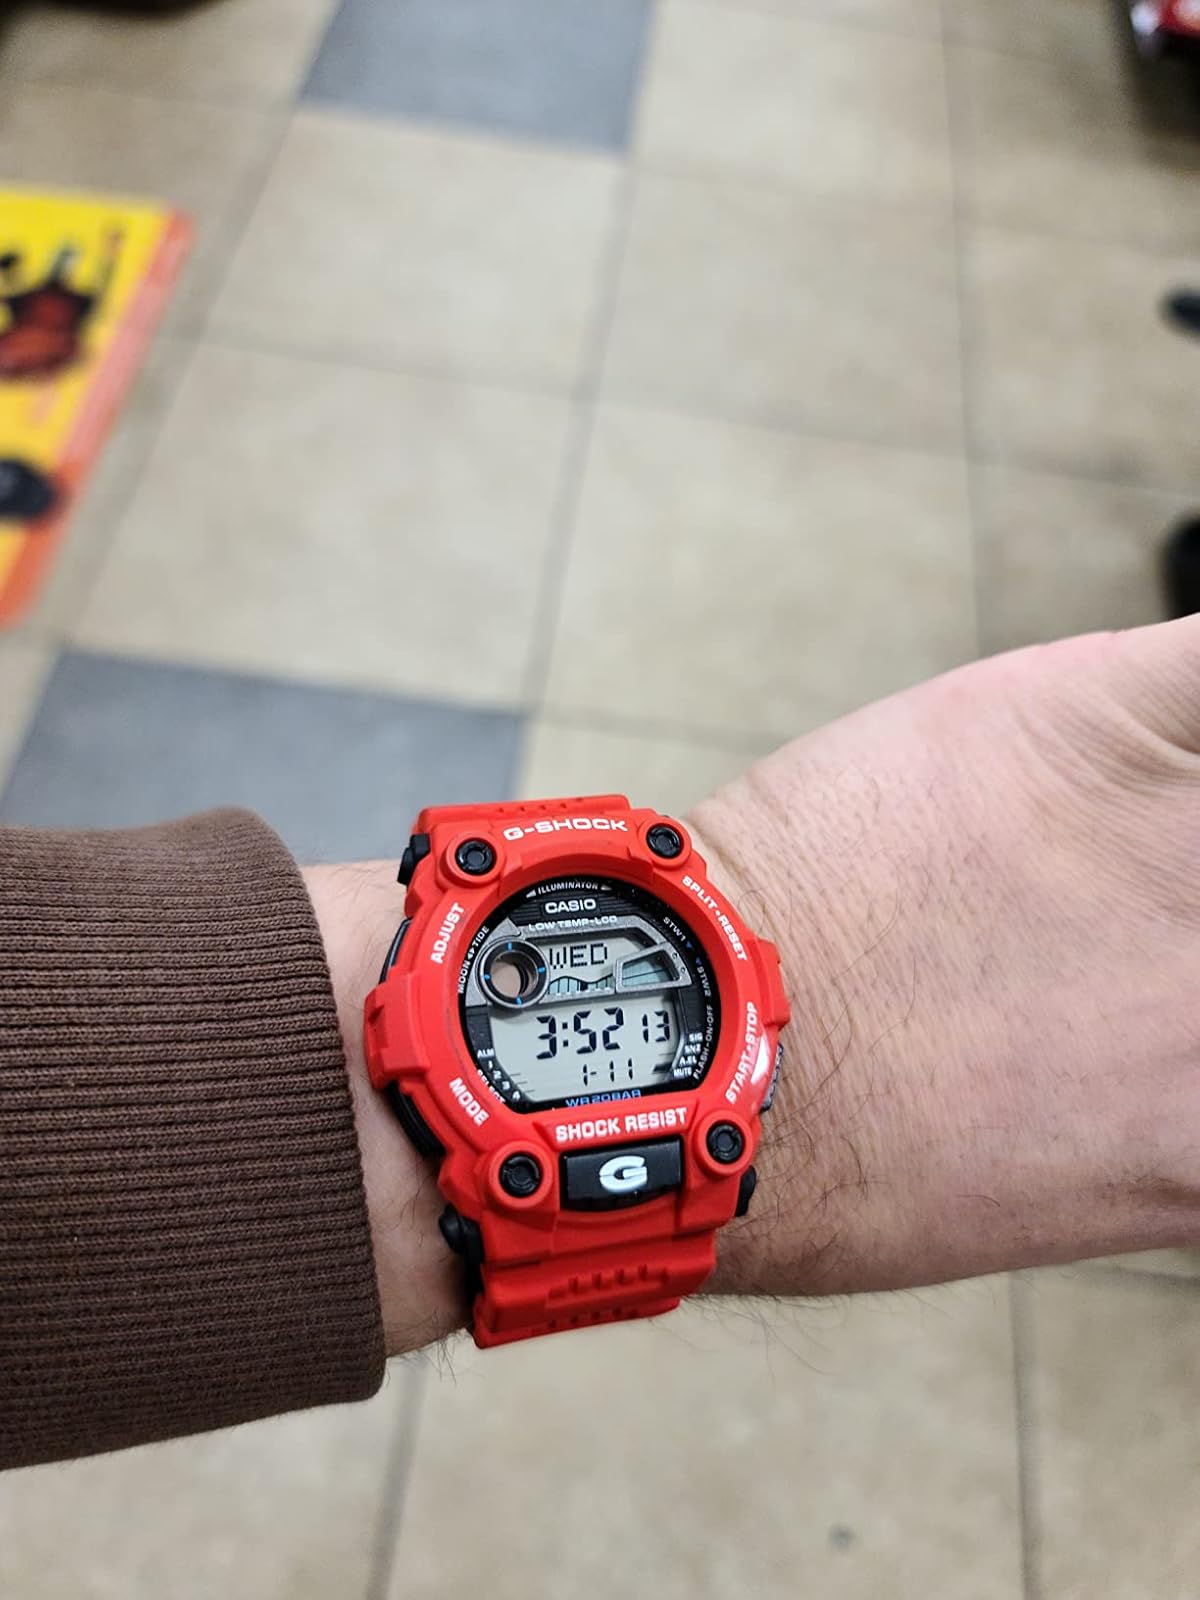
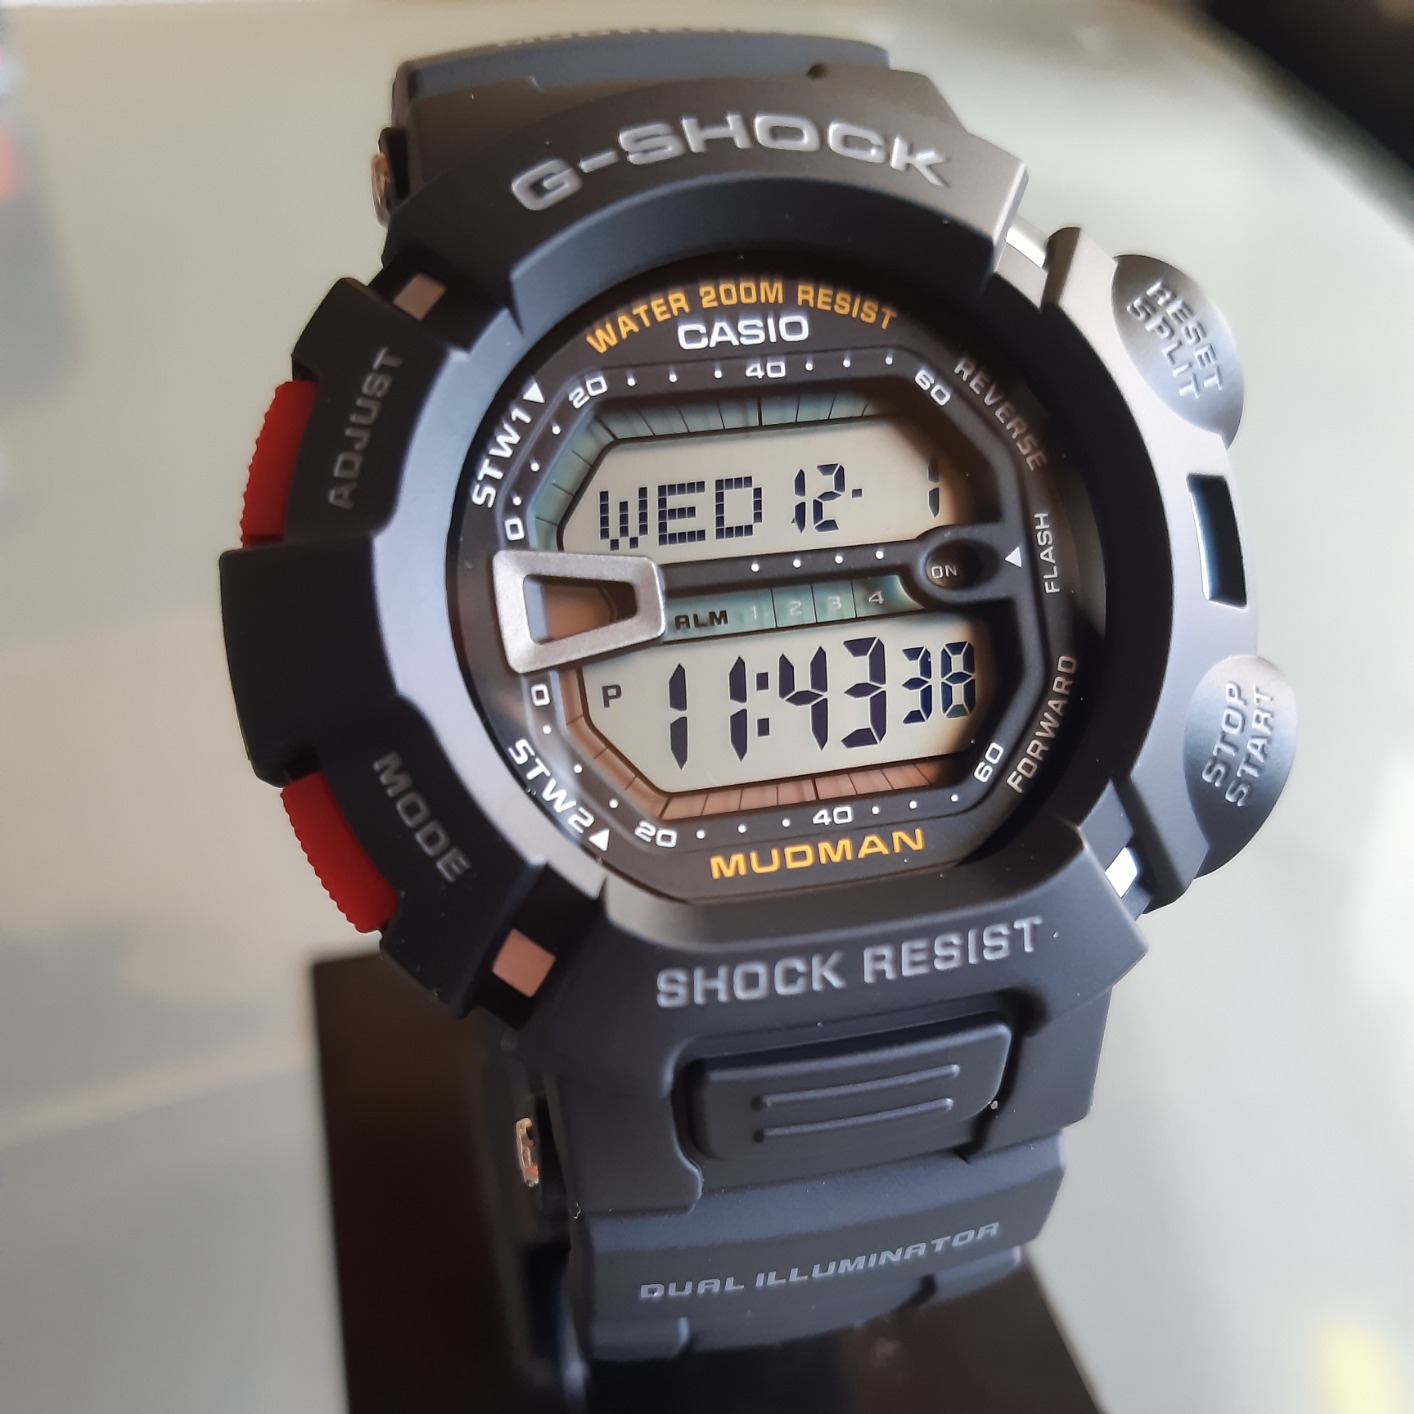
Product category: accessories_watch
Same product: no